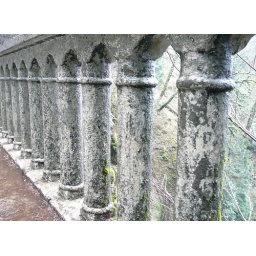
This old bridge over Multnomah Falls looks like the pillars of a great old castle hall.